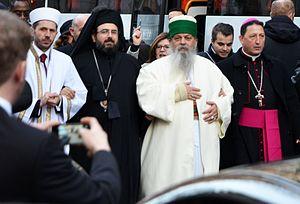
Représentants de communautés religieuses albanaises (sunnite, orthodoxe, bektachi et catholique) lors de la manifestation en hommage aux morts des attentats de janvier 2015 à Paris - 11 janvier 2015. On peut notamment citer Mgr Lucjan Avgustini, à droite.
Les manifestations des 10 et 11 janvier 2015, également appelées « marches républicaines », sont un ensemble de rassemblements qui se déroulent sur le territoire français en réaction aux attentats djihadistes des 7, 8 et 9 janvier 2015 — dont les principaux sont l'attaque contre la rédaction du journal Charlie Hebdo et la prise d'otages dans un supermarché casher — qui ont coûté la vie à dix-sept personnes. À la suite du retentissement considérable de ces événements, aussi bien en France qu'à l'étranger, quarante-quatre dirigeants de divers pays participent au cortège parisien du 11 janvier 2015, tandis qu'au moins 265 villes françaises dénombrent au moins 1 000 personnes à leur manifestation, selon un décompte du journal Le Monde.
Lucjan Avgustini, né le 28 août 1963 à Uroševac et mort le 22 mai 2016 à Vau i Dejës en Albanie, est un prélat catholique albanais, évêque de Sapë de 2006 à sa mort.
Cet article recense les manifestations en réaction aux attentats de janvier 2015 en France, s'étant tenues le samedi 10 janvier 2015 ou le dimanche 11 janvier 2015.